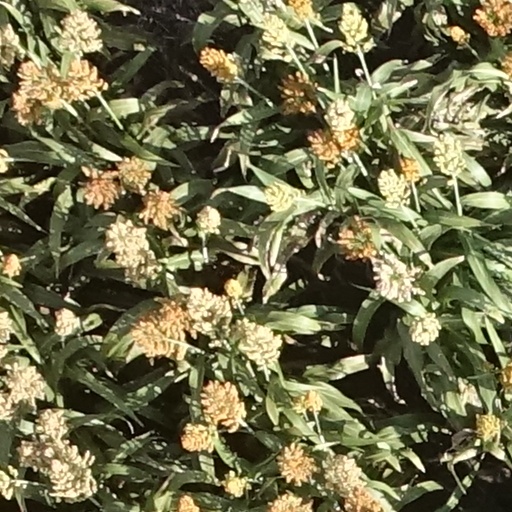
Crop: sorghum